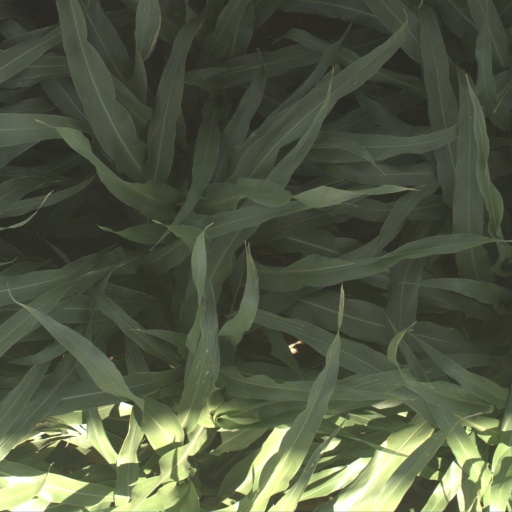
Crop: sorghum